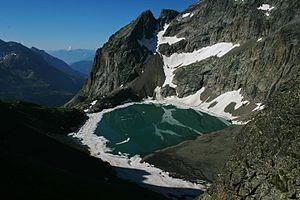
Une goutte d'eau
Il existe en France des milliers de lacs, d'étangs et de marais. Le lac Léman, plus grand lac d'Europe occidentale avec ses 582 km², le tiers sur territoire français, l'autre partie en Suisse, est indiqué pour sa partie française en Haute-Savoie.
La vallée de la Vallouise, ou la Vallouise, est une vallée des Alpes françaises située dans le massif des Écrins et dans le département des Hautes-Alpes en région Provence-Alpes-Côte d'Azur. Elle se situe dans le Briançonnais et est une des portes du parc national des Écrins.
Lac d'Allos